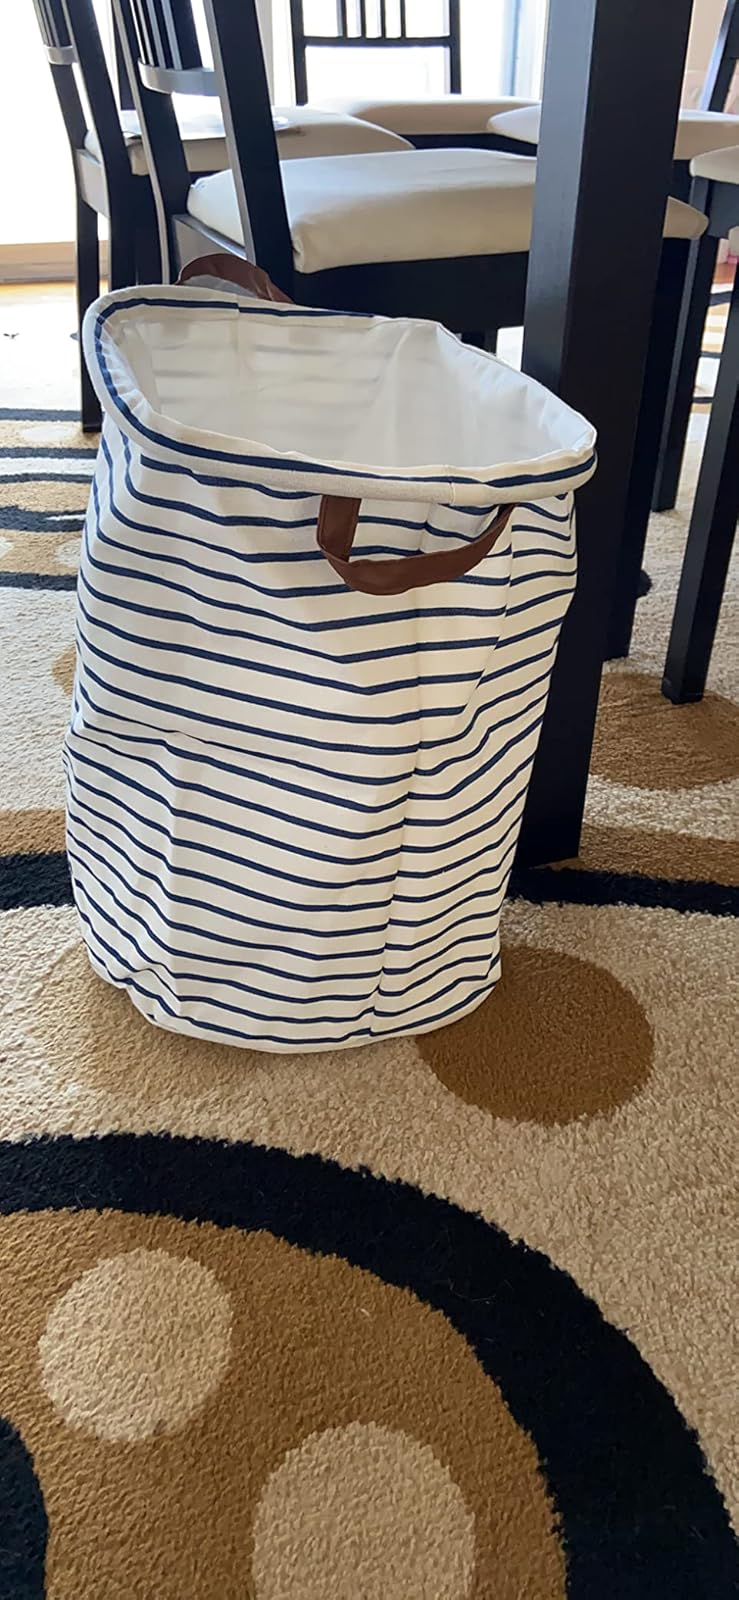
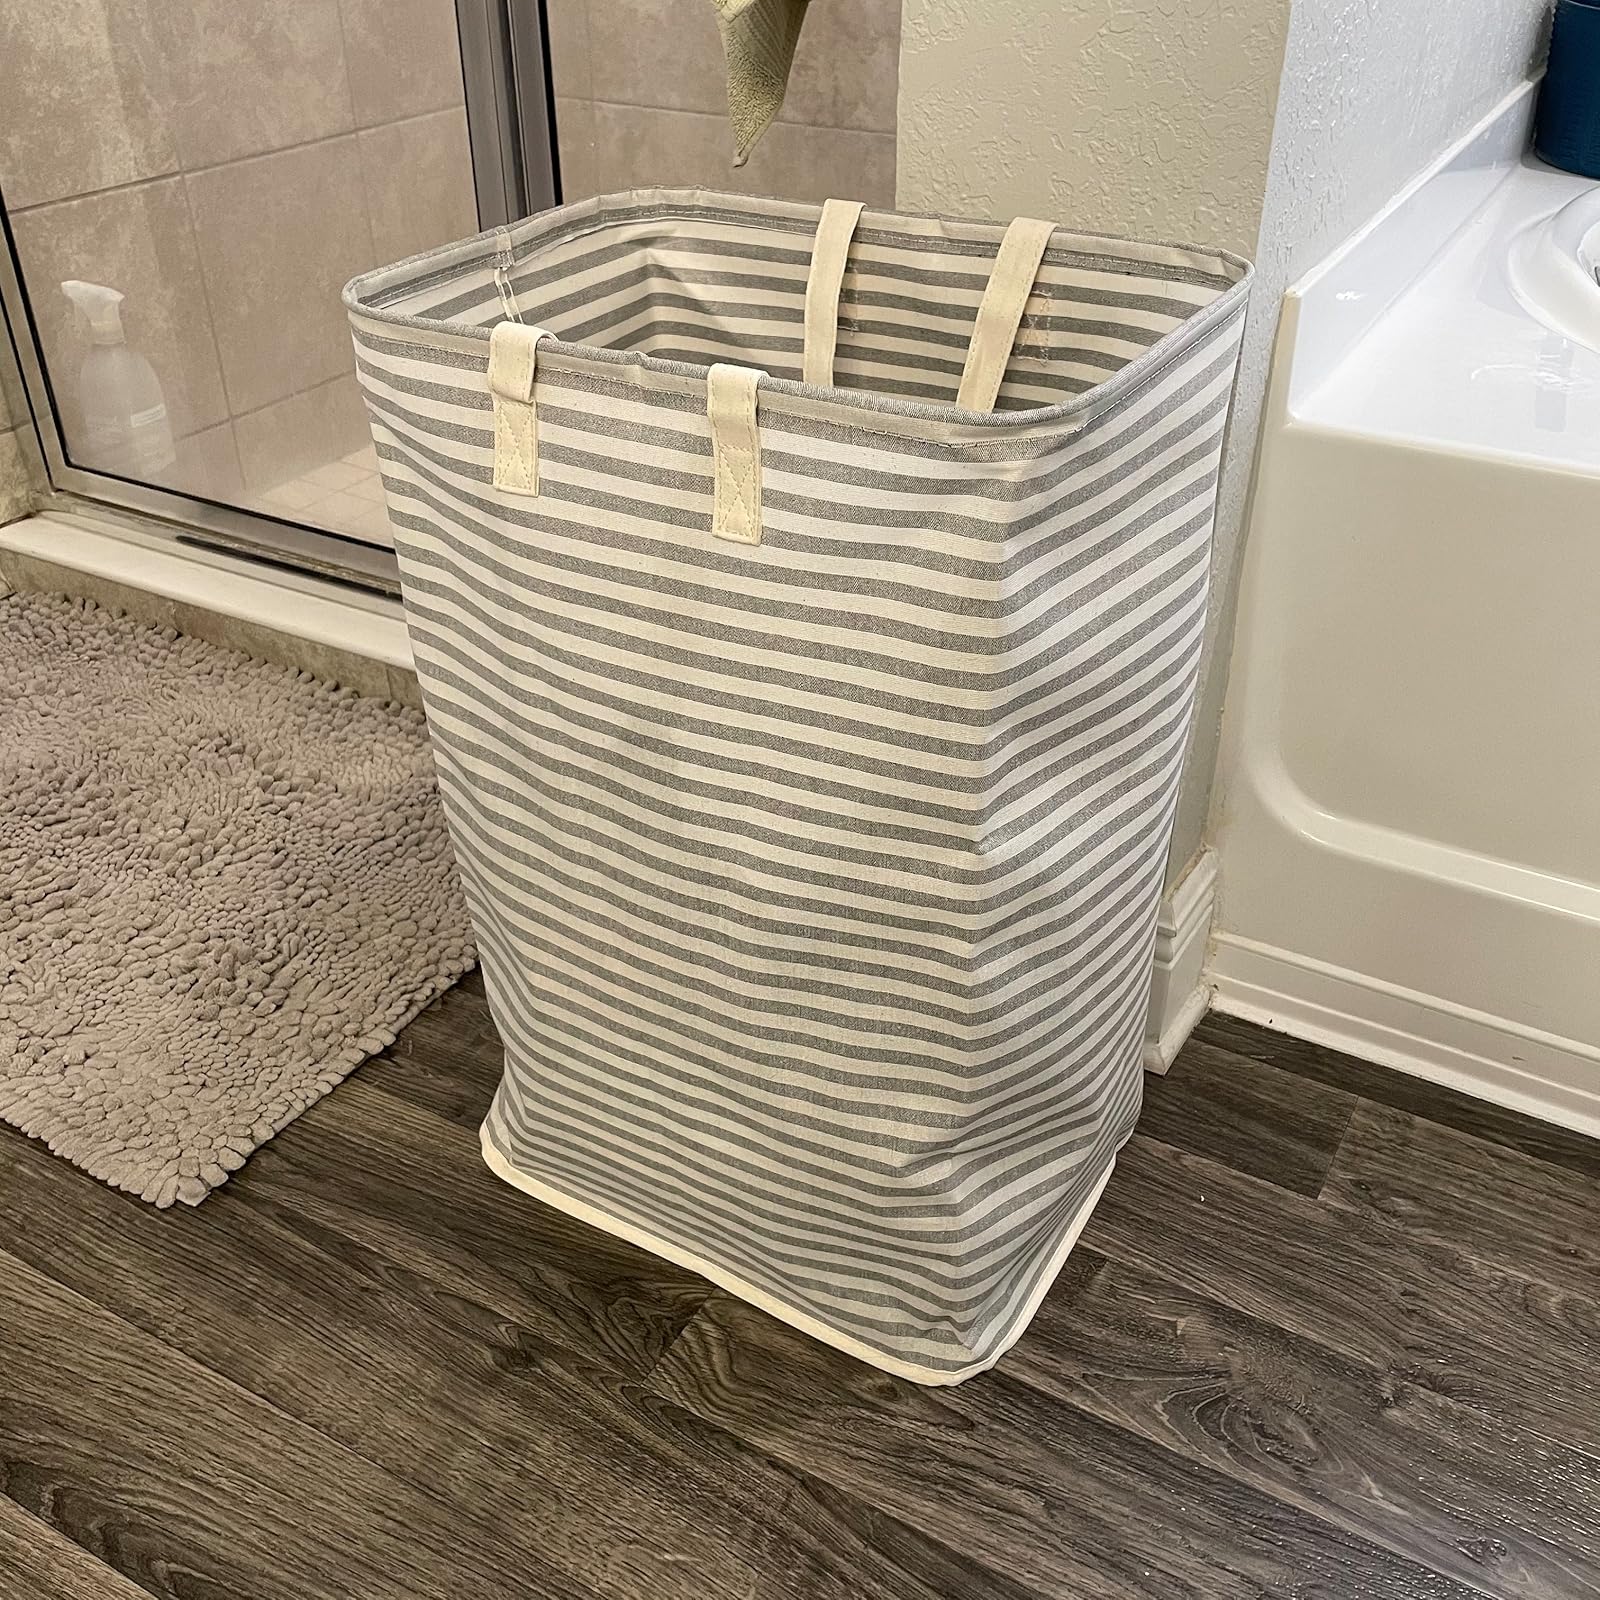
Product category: items_hamper
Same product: no